Eleanor H. Porter

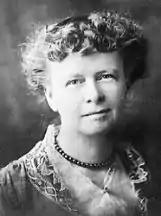
Porter,

Eleanor Emily Hodgman Porter (December 19, 1868 – May 21, 1920) was an American novelist. She was best known as the creator of the "Pollyanna" series of books, starting with "Pollyanna" (1913), which were a popular phenomenon.